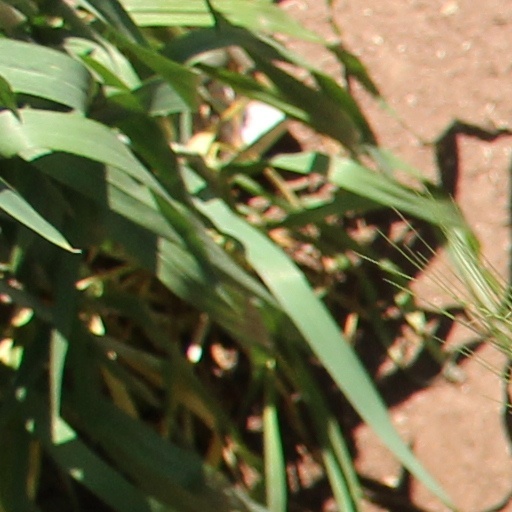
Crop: wheat